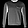
Label: Pullover